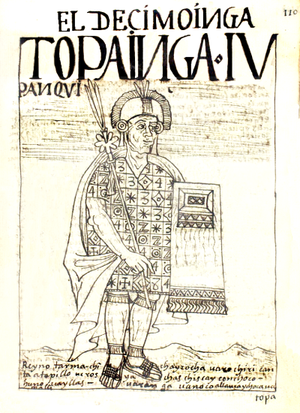
Sapa Inka / Sapa Inkaer før den spanske erobring / Andet dynasti
Sapa Inka eller Inka Qhapaq var den øverste leder af Kongedømmet Cuzco og senere i Inkariget. Oprindelsen til positionen er mytisk og knyttet til legenden om grundlæggelsen af byen Cuzco, men historisk er der belæg for at anse positionen som etableret omkring år 1200 i forbindelse med etableringen af Kongedømmet Cuzco. Positionen som Sapa Inka gik i arv for fader til søn.